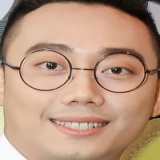
diễn viên Ginô Tống